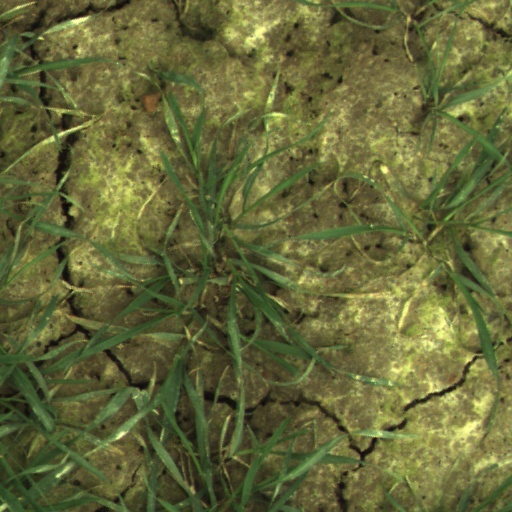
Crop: wheat